Foscue Plantation House

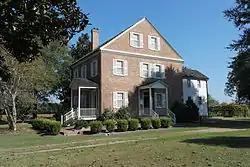
Foscue Plantation House, October 2013

Foscue Plantation House is a historic plantation house located near Pollocksville, Jones County, North Carolina. It was built about 1801, and is a two-story, three-bay, side hall plan brick dwelling. It rests on a full raised brick basement and has a gable roof.